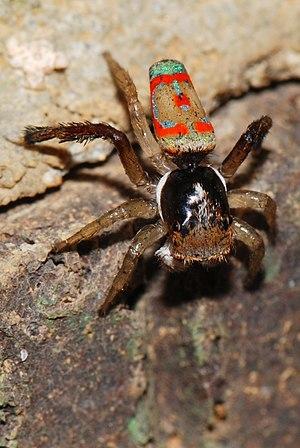
Maratus pavonis est une espèce d'araignées aranéomorphes de la famille des Salticidae.